Mary Manhein

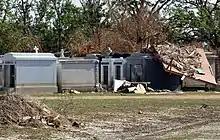
Graves damaged by Hurricane Katrina in Buras, Plaquemines Parish, Louisiana, 2005

The FACES lab examines skeletal remains for indicators of age, height, race, cause of death and the amount of time since death. Such remains may have been decomposed, skeletonized, or burned before being found and sent to the lab. In some cases the FACES team can quickly determine whether remains reported to them are human or animal based on photographs and measurements of bones. From bones and x-rays, the lab can construct clay models and computer renderings of a person's possible appearance. DNA samples can be taken from bones and teeth if no soft tissue remains. DNA profiles, often prepared by the Louisiana State Police Crime Laboratory, are shared with the national Combined DNA Index System (CODIS) database. The laboratory is also affiliated with the National Center for Missing and Exploited Children, the National Unidentified Persons System and the Doe Network.